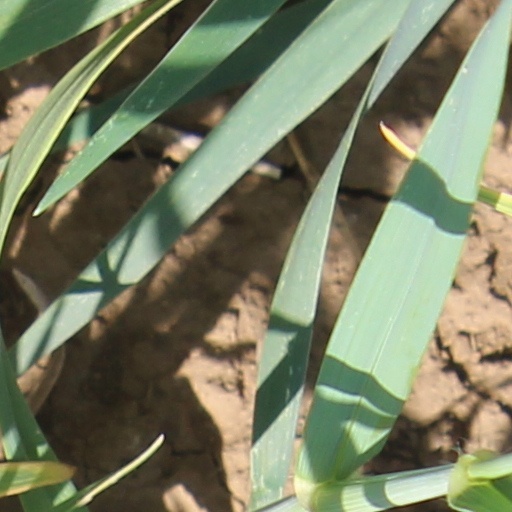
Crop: wheat